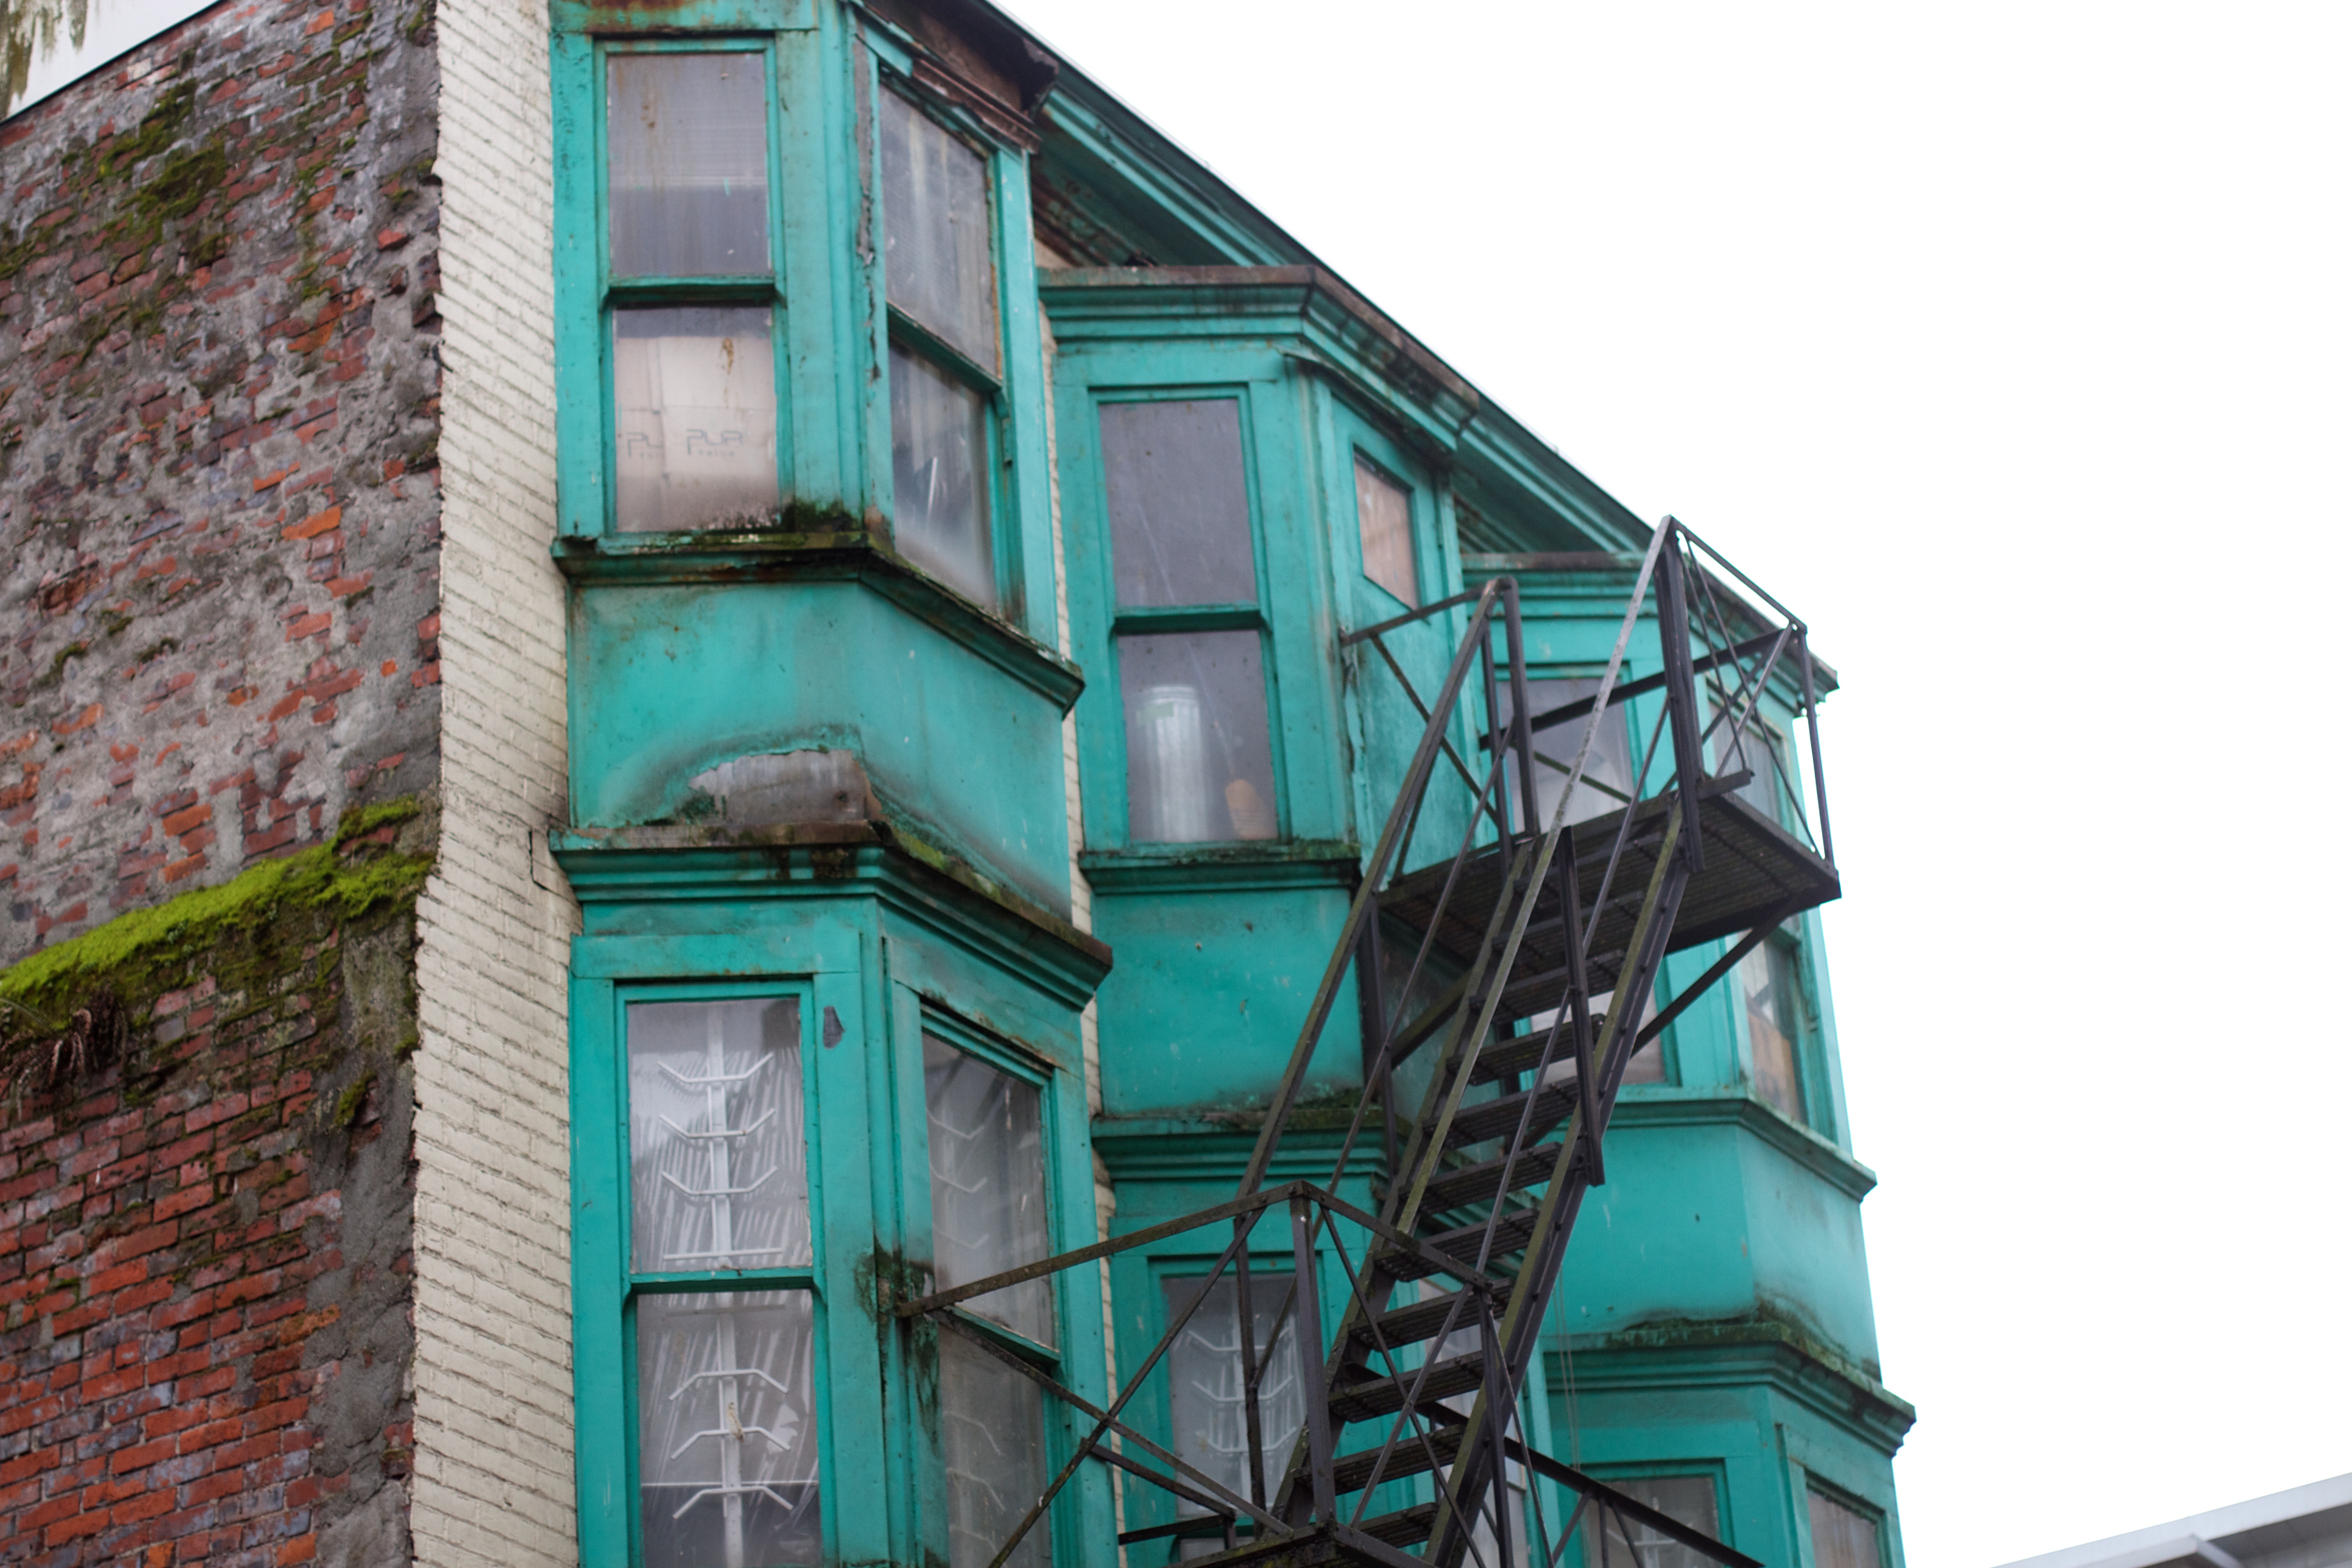
architecture, window, skyscraper, wall, facade, blue, neighbourhood, urban area, residential area